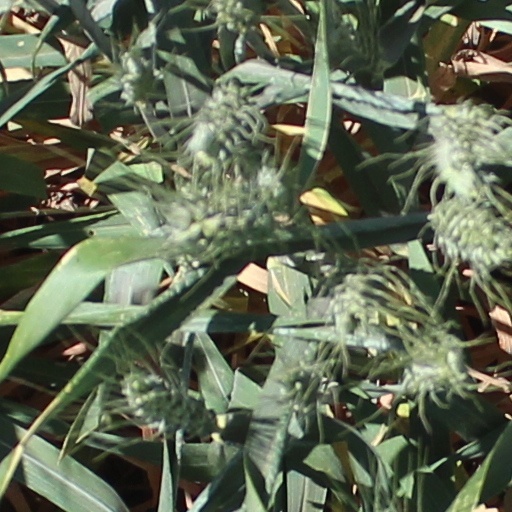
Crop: wheat